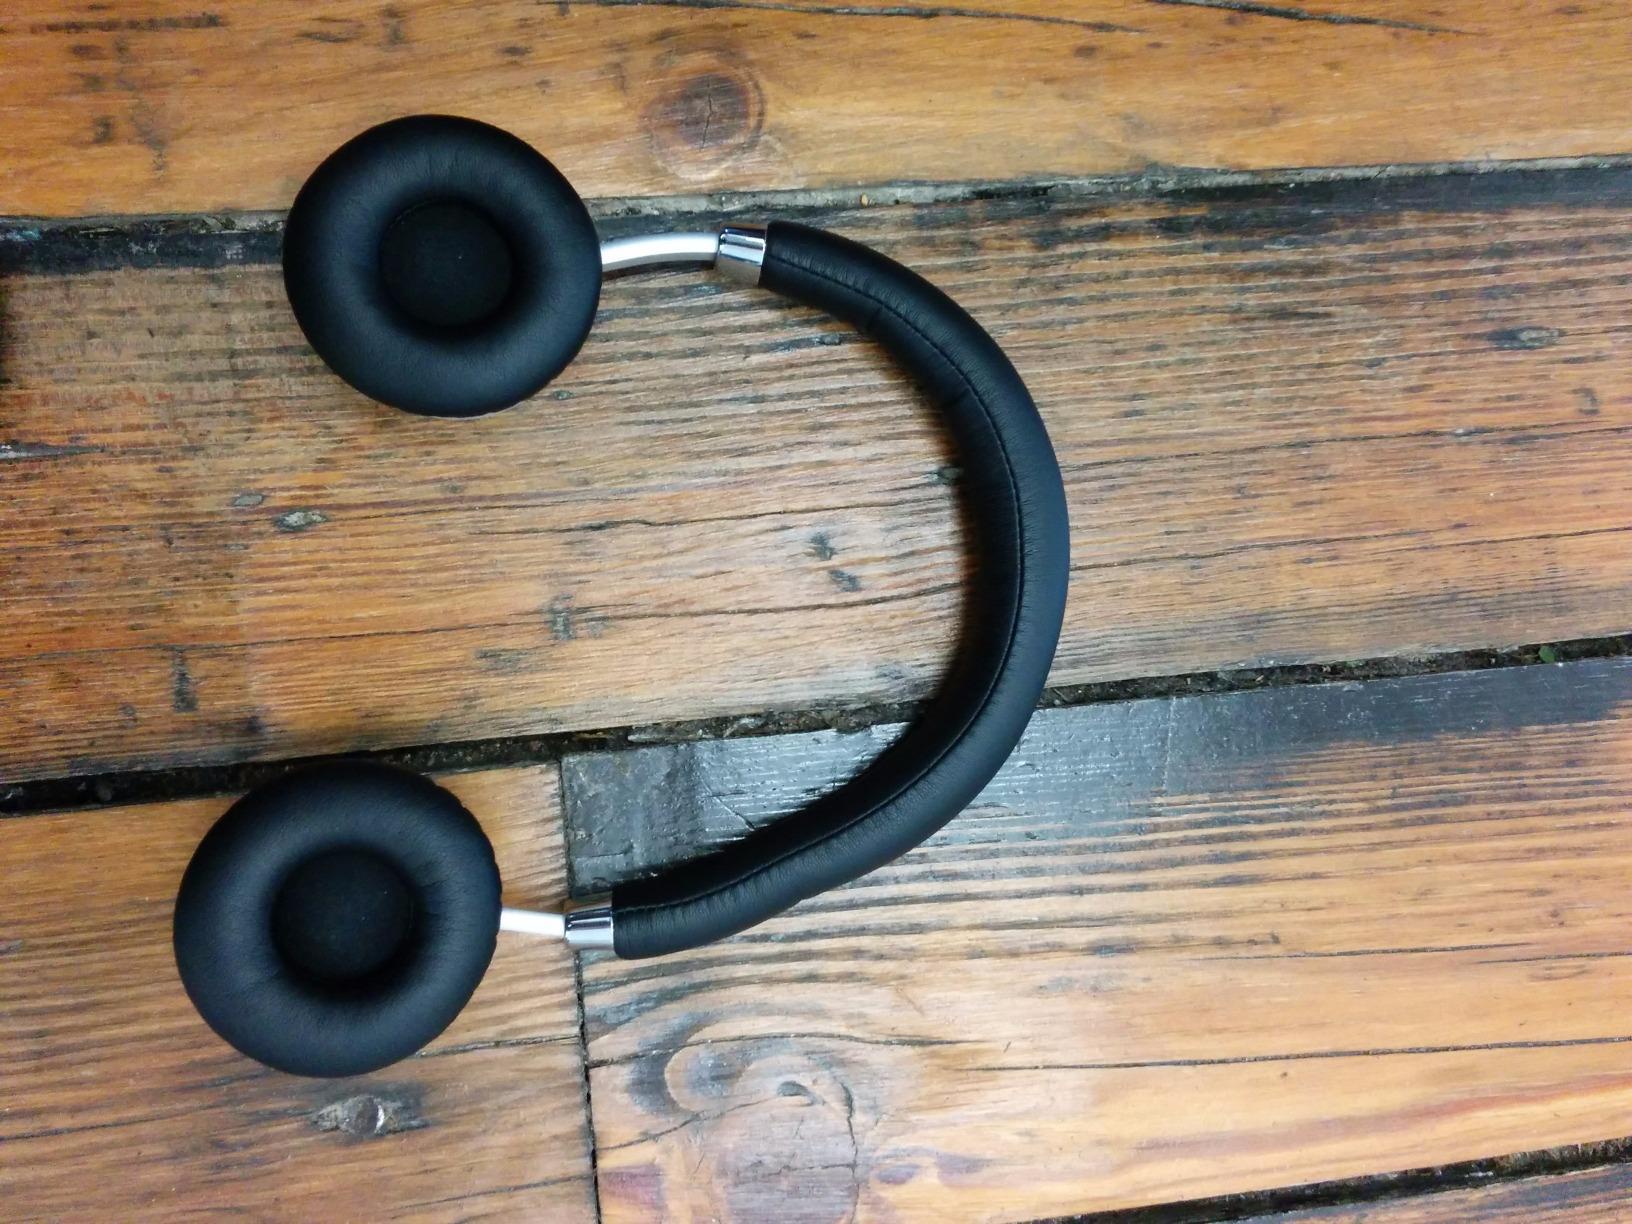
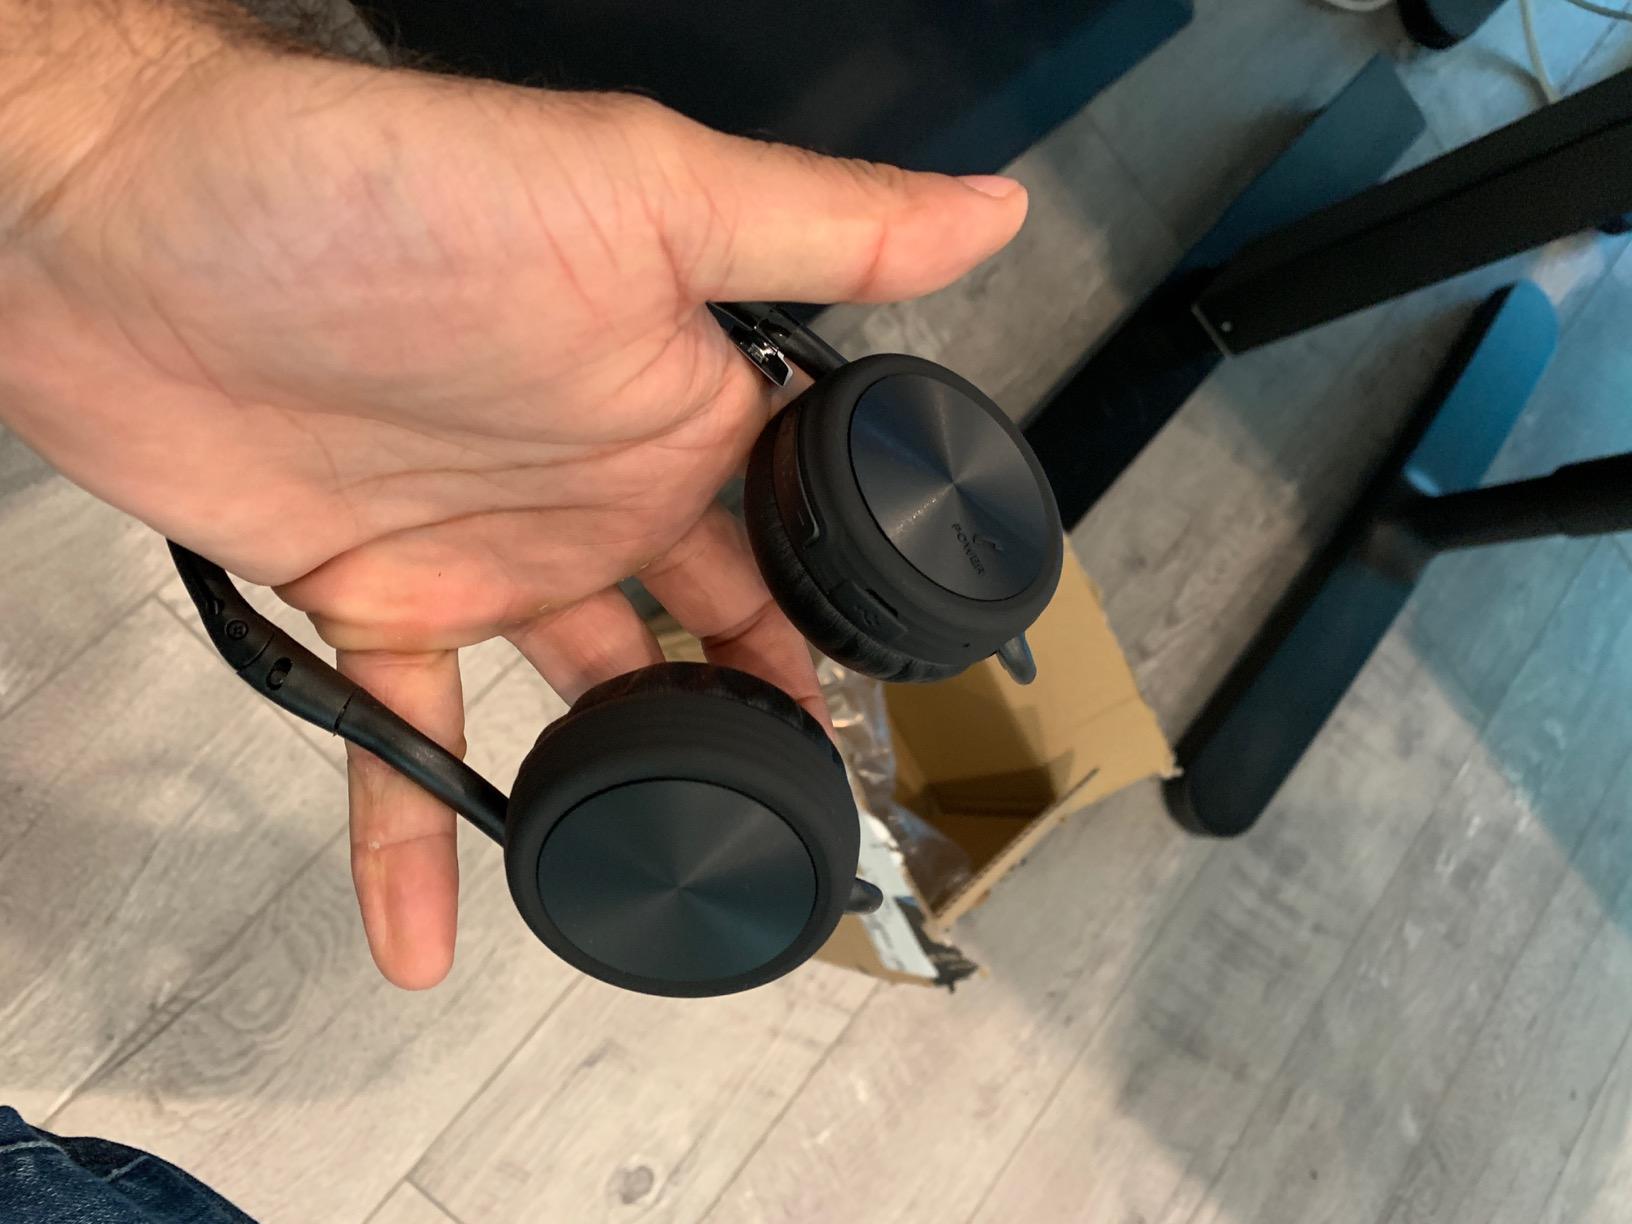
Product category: headphones
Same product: no